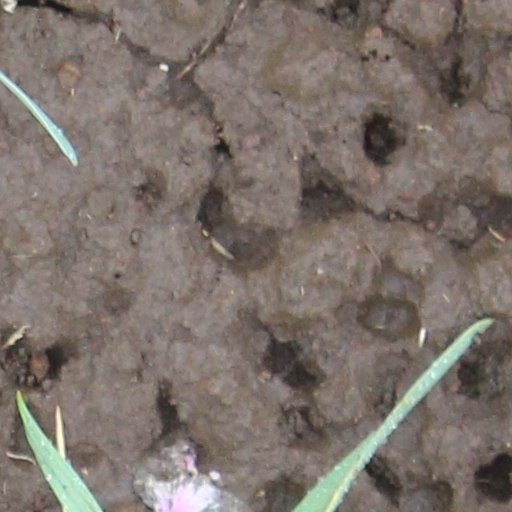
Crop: wheat